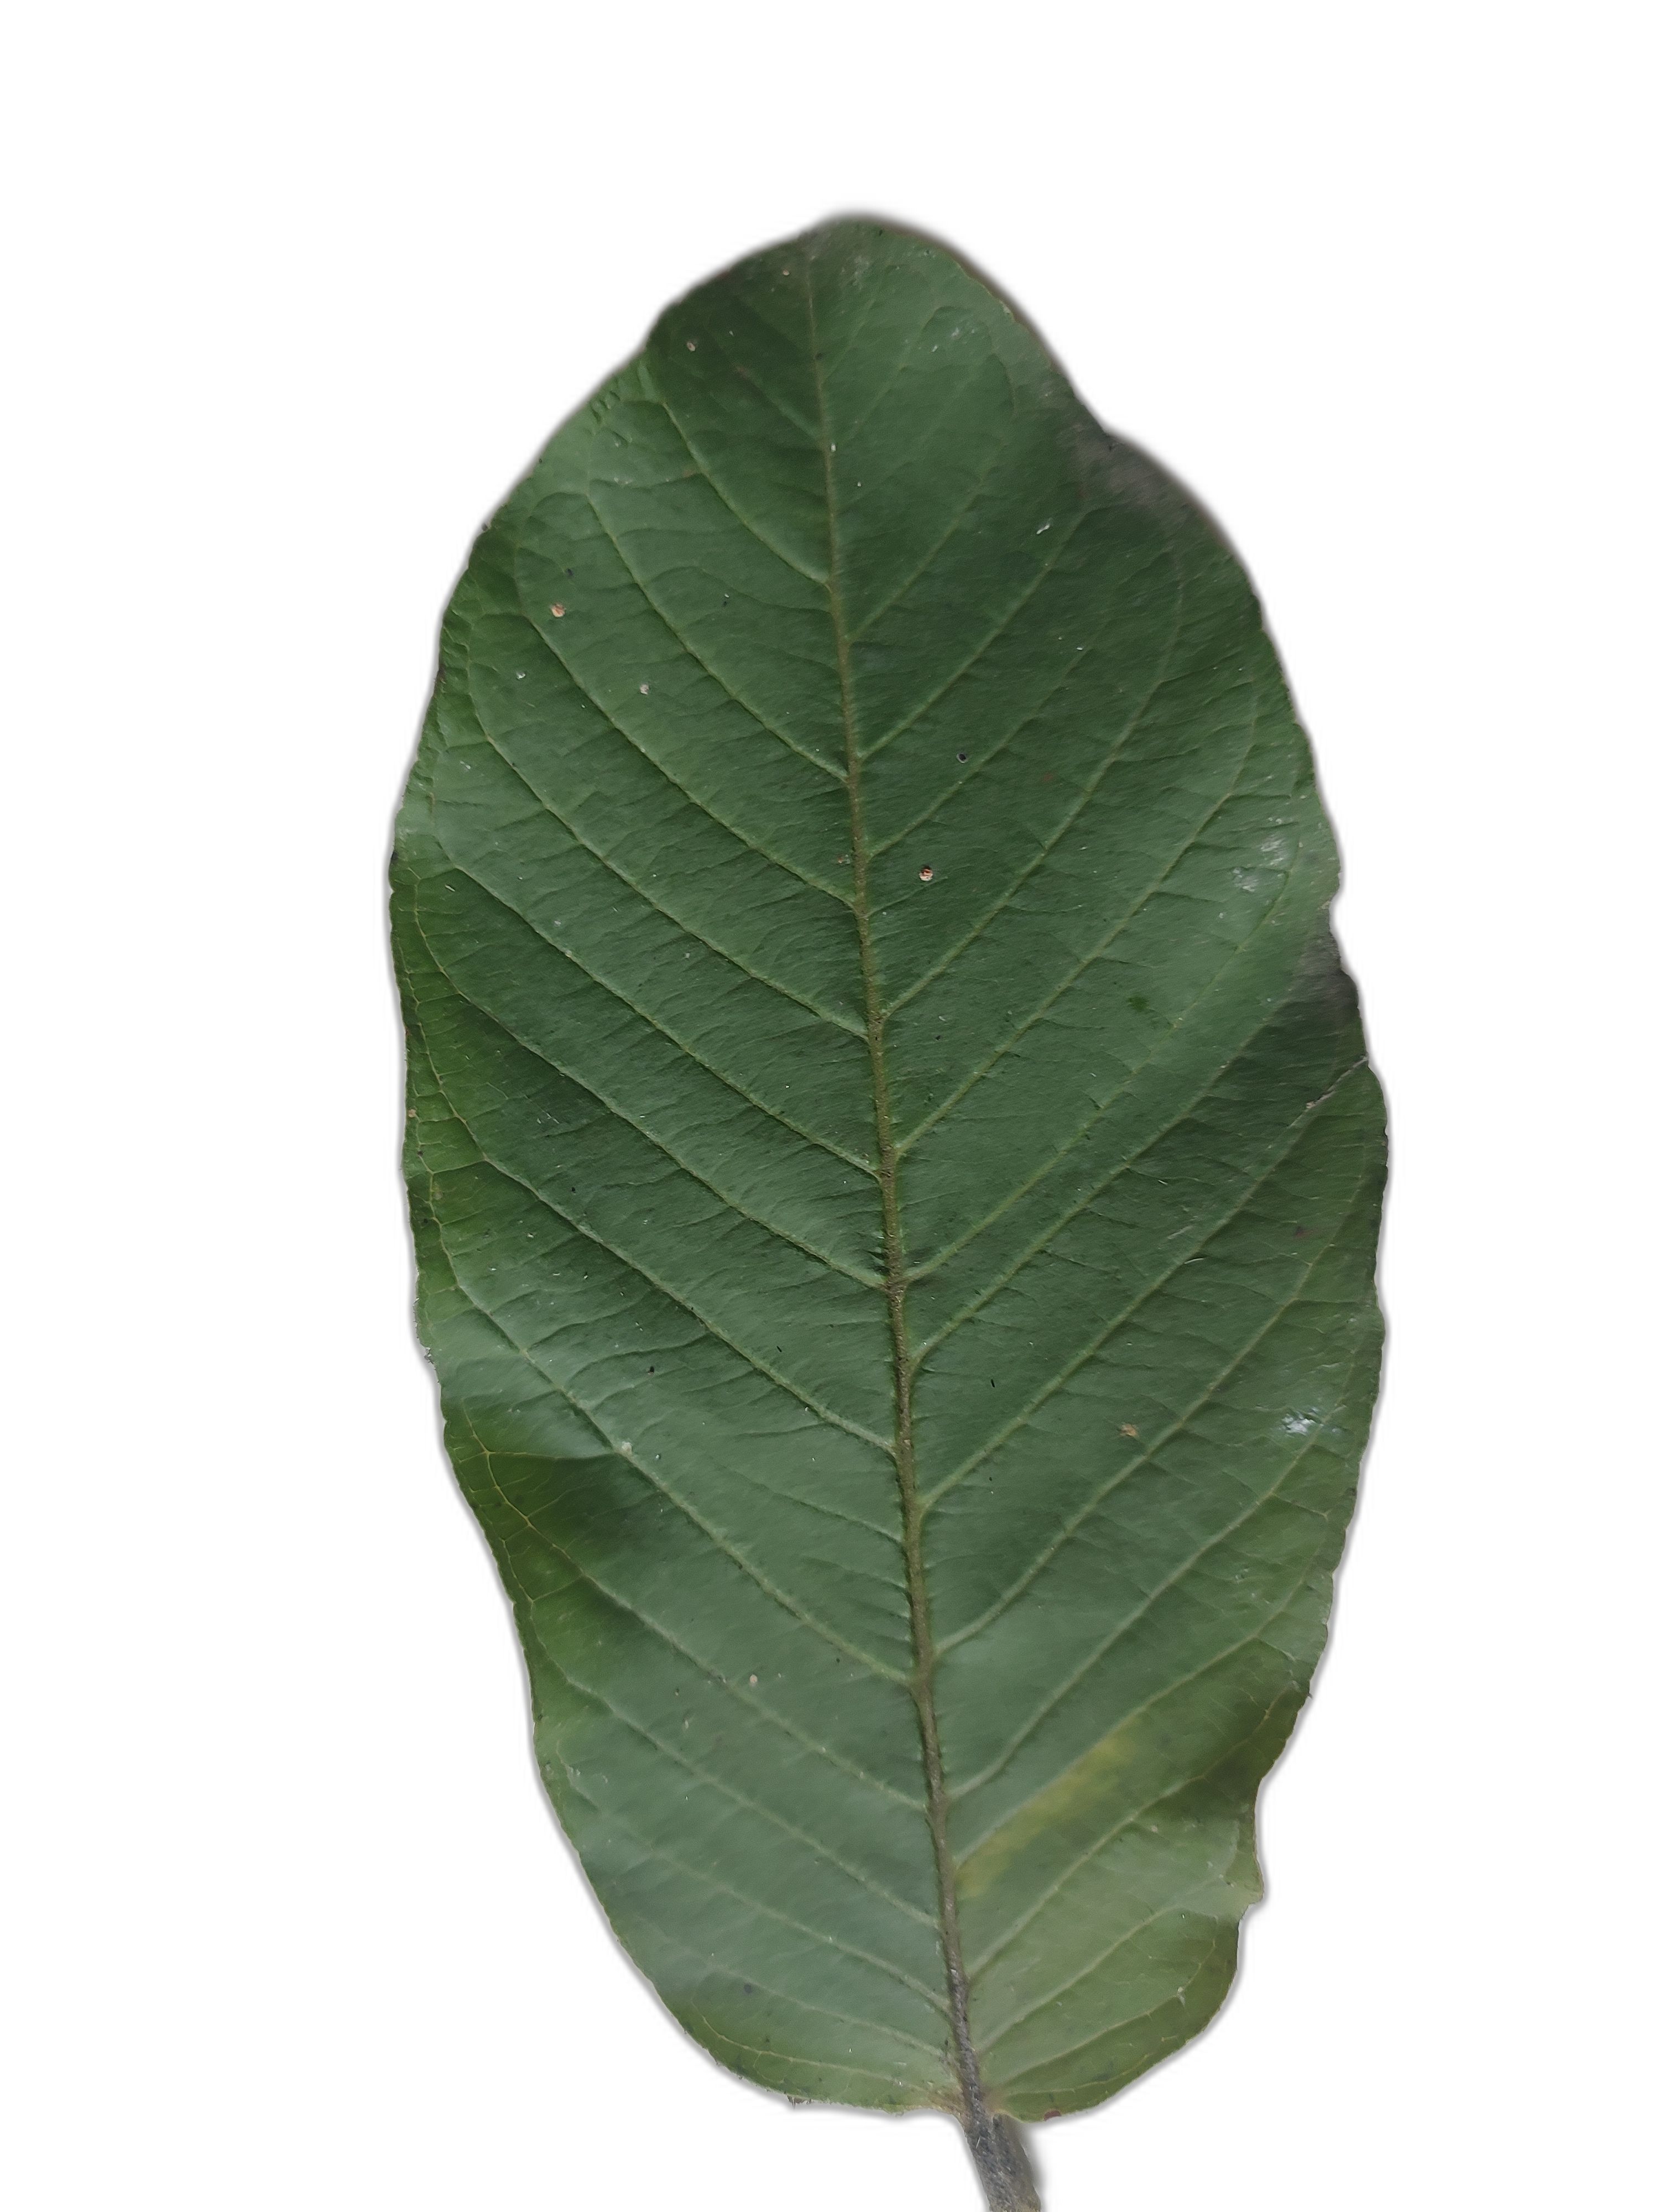
Plant part: leaf
Disease: Healthy